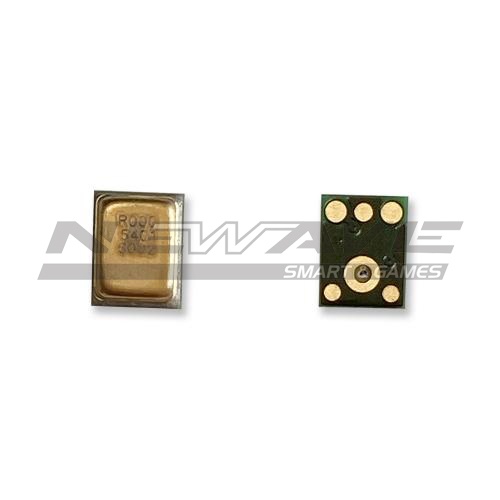
GALAXY A02S MICROFONO A025G
GALAXY A02S MICROFONO A025G
Brand: Samsung
Category: Electronics > Communications > Telephony > Mobile & Smart Phone Accessories > Mobile Phone Pre-Paid Cards & SIM Cards > Mobile Phone Pre-Paid Cards